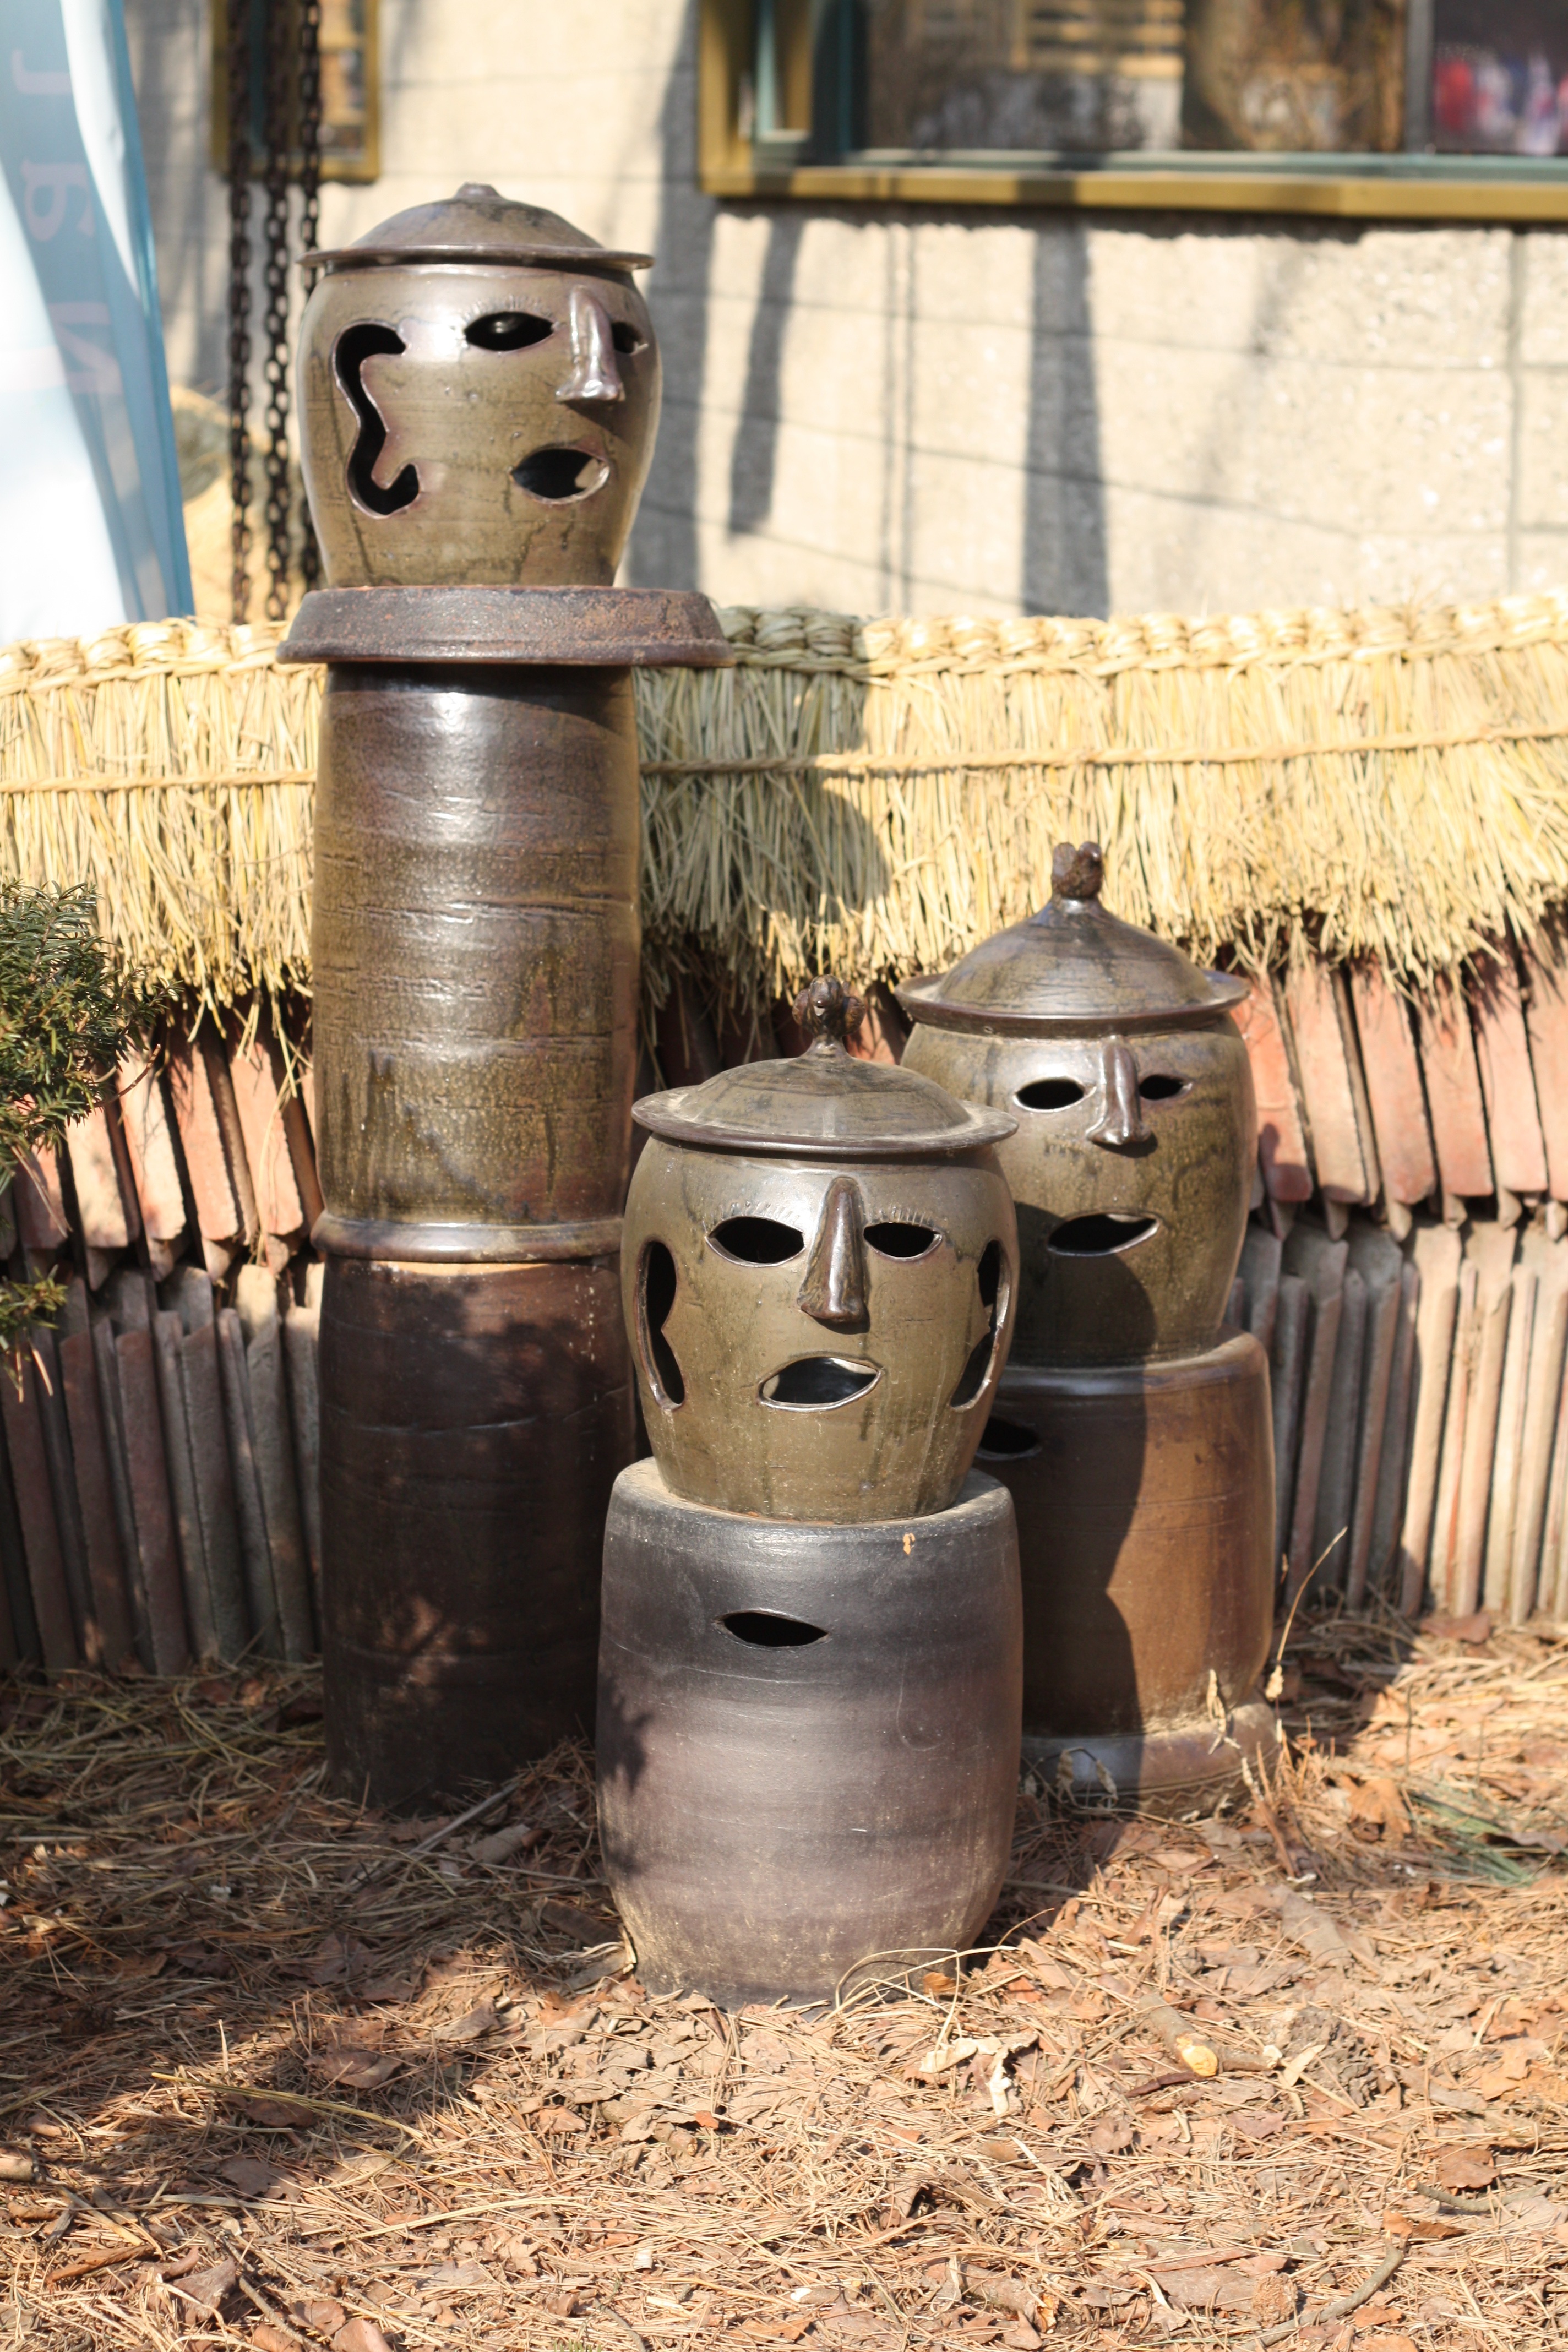
wood, jar, sculpture, art, facial, only, man made object, ancient history